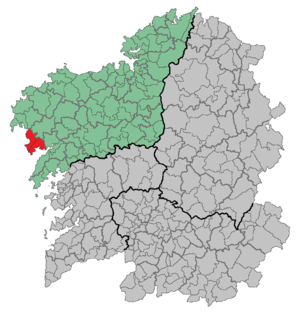
Muros est une comarque de la province de La Corogne en Galice.